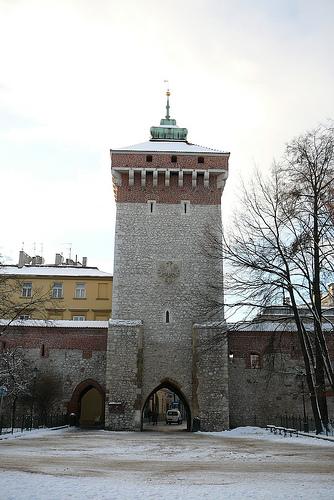
Weather: snow or frosty